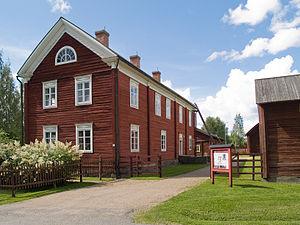
Ilmajoki est une municipalité de l'ouest de la Finlande, dans la province de Finlande occidentale et la région d'Ostrobotnie du Sud.